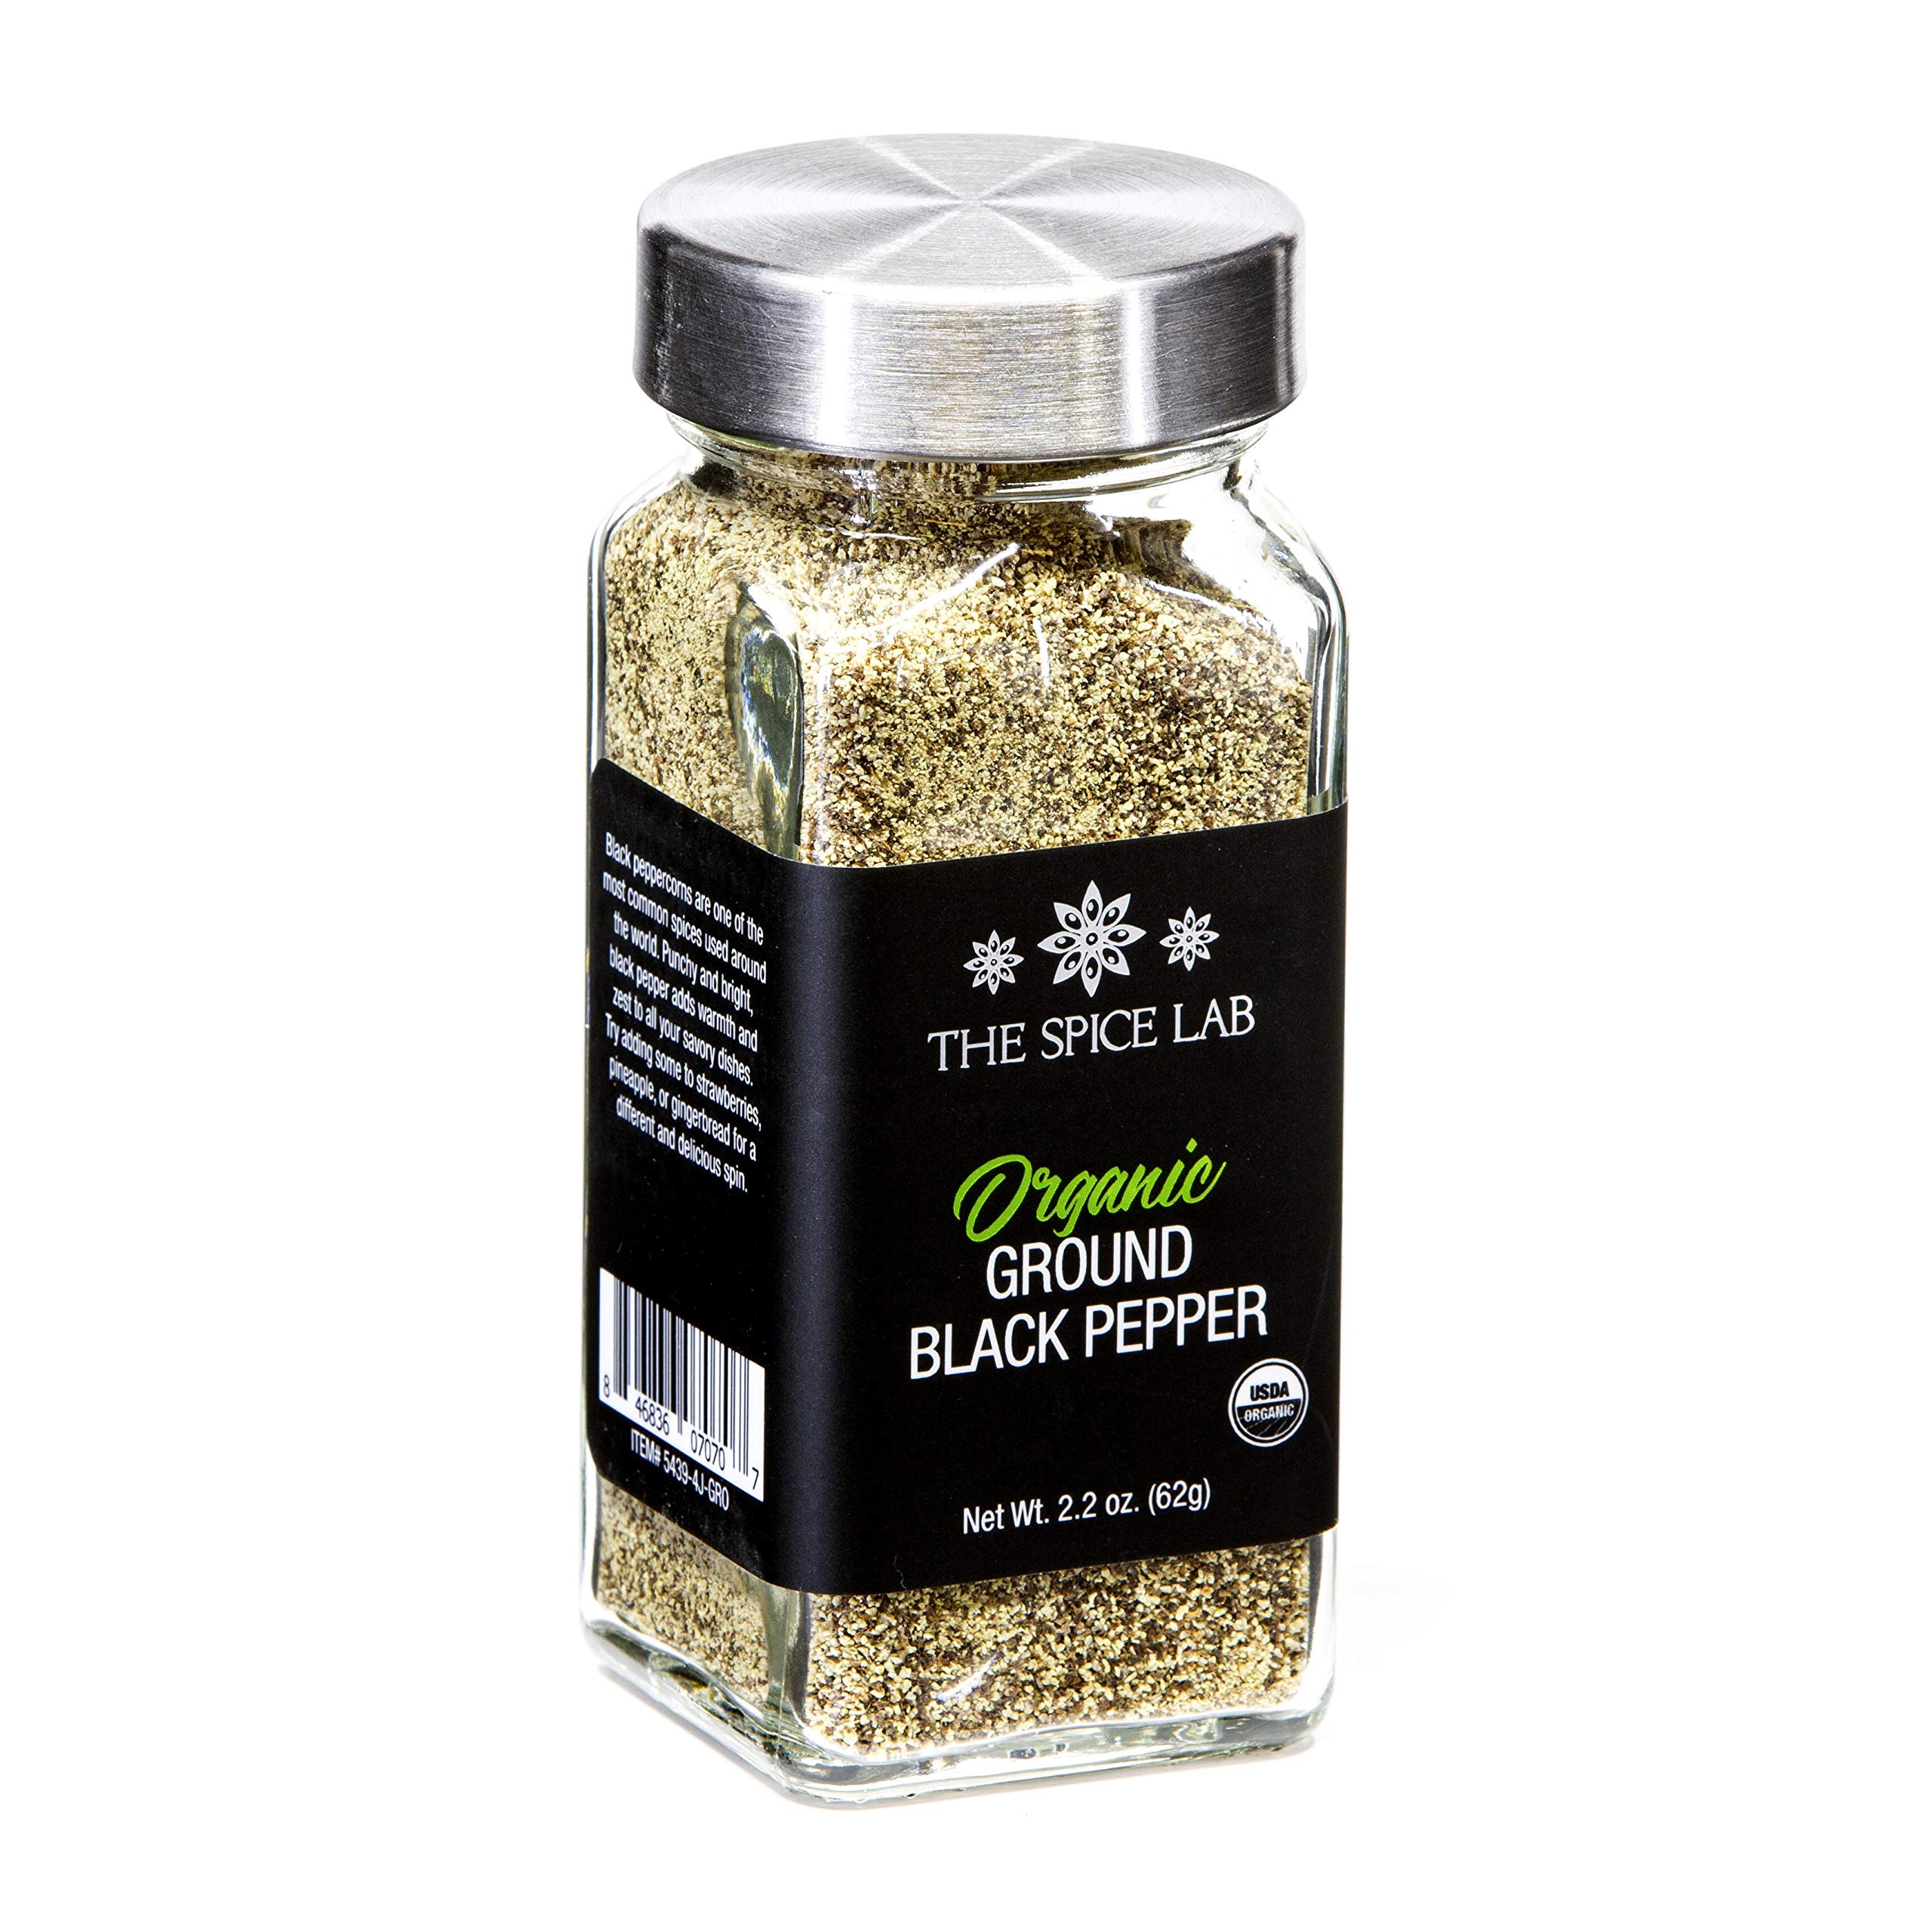
Item Name: The Spice Lab Organic Black Pepper Ground - Medium Grind Gluten Free Black Pepper - 2.2 oz. French Jar - Kosher, Non GMO & Keto Friendly Black Pepper Organic Seasoning from Black Peppercorns - Vegan
Bullet Point 1: GROUND BLACK PEPPER FROM ORGANIC PEPPERCORNS: A highly aromatic, essential pepper seasoning, Organic Ground Black Pepper complements just about any dish. A needed staple for every pantry, it makes a great anytime gift for gourmet chefs and beginners alike.
Bullet Point 2: ORGANIC PEPPER CHICKEN SEASONING: This versatile earthy organic pepper adds a mild, biting heat to most any dish. It is a must for every kitchen table. It's the perfect seasoning for meat, seafood and fresh organic vegetables
Bullet Point 3: PREMIUM ORGANIC GOURMET BLACK PEPPER: This USDA-certified organic seasoning is made from whole organic black peppercorns ground to a pure, simple perfection. Harvested and processed without additives or preservatives to ensure that nothing interferes with the natural flavor, it makes a great meat and vegan seasoning.
Bullet Point 4: HIGH QUALITY BLACK PEPPER SEASONING: Packed in an SQF-certified facility here in the USA, this high-quality organic pepper is pesticide-free, non-GMO, kosher, and gluten free. It is also paleo and keto friendly.
Bullet Point 5: THE SPICE LAB VALUES: We are a woman-owned, family-run company with a commitment to our community. We source the highest quality spices, hire a diverse workforce, and cultivate a friendly and supportive work environment and brand.
Product Description: An essential seasoning, Organic Ground Black Pepper is highly aromatic with a crisp, robust flavor that complements just about any dish. Harvested and processed without additives or preservatives to ensure that nothing interferes with the natural flavor, it makes a great meat and vegan seasoning. Cut to a medium-size grind, this earthy, pungent spice is perfect for roast vegetables, chicken, seafood and more. Packaged in an attractive French jar with a stainless steel lid, Organic Ground Black Pepper is a pantry staple that looks as good as it tastes. It makes a great anytime gift for gourmet chefs and beginners alike. Packed in an SQF-certified facility in the USA, this premium USDA certified organic spice is kosher, non-GMO, gluten-free and paleo friendly. It was farmed all-naturally and is pathogen-free. The Spice Lab is a woman-owned, family-run company with a commitment to our community. We source the highest quality spices, hire a diverse workforce and cultivate a friendly, supportive and safe work environment that reflects our brand. Our goal is to bring you delicious flavors for your cooking needs.
Value: 2.2
Unit: Ounce

Price: 4.55